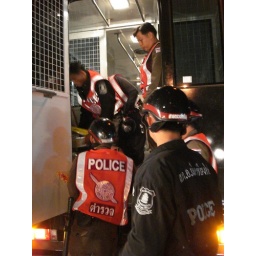
the boys in brown